Govindgarh Palace

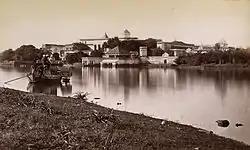
Govindgarh Palace in 1870

Govindgarh Palace, also known as Govindgarh Fort, is a palace located in Govindgarh, Madhya Pradesh, India. Built in the 19th century by the ruler of Rewa, the fort served as a royal residence on the shores of Lake Govindgarh.